Chukar partridge

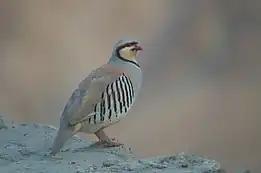
Chukar at Chang La, Ladakh.

The chukar partridge (Alectoris chukar), or simply chukar, is a Palearctic upland gamebird in the pheasant family Phasianidae. It has been considered to form a superspecies complex along with the rock partridge, Philby's partridge and Przevalski's partridge and treated in the past as conspecific particularly with the first. This partridge has well-marked black and white bars on the flanks and a black band running from the forehead across the eye down the head to form a necklace that encloses a white throat. Native to Asia, the species has been introduced into many other places and feral populations have established themselves in parts of North America, Malta and New Zealand. This bird can be found in parts of Middle East and temperate Asia.